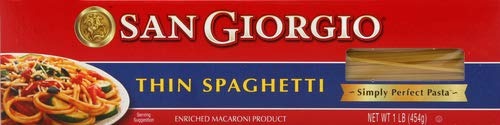
Item Name: San Giorgio Thin Spaghetti, 16-Ounce
Bullet Point 1: A healthy and delicious part of every meal
Bullet Point 2: Cooks in 9-11 minutes
Bullet Point 3: No preservatives and non-GMO
Bullet Point 4: A versatile pasta shape that can be used in entrées, side dishes, cold salads and soups
Bullet Point 5: Convenient 16-ounce box
Value: 16.0
Unit: Ounce

Price: 2.33